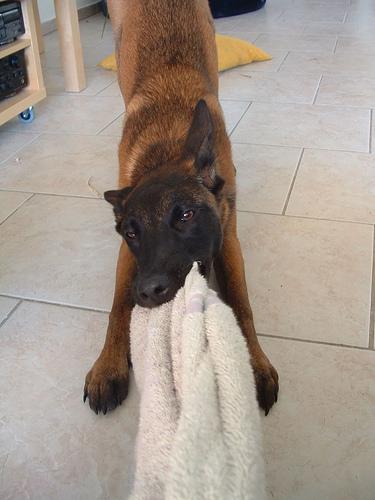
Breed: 233-n000071-malinois